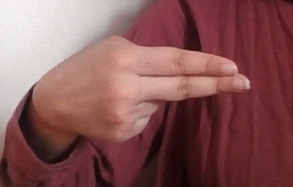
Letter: ain